Electrochemistry

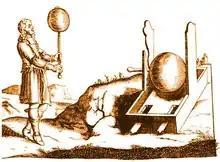
German physicist Otto von Guericke beside his electrical generator while conducting an experiment.

Understanding of electrical matters began in the sixteenth century. During this century, the English scientist William Gilbert spent 17 years experimenting with magnetism and, to a lesser extent, electricity. For his work on magnets, Gilbert became known as the ""Father of Magnetism."" He discovered various methods for producing and strengthening magnets.